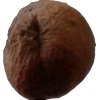
Label: peach